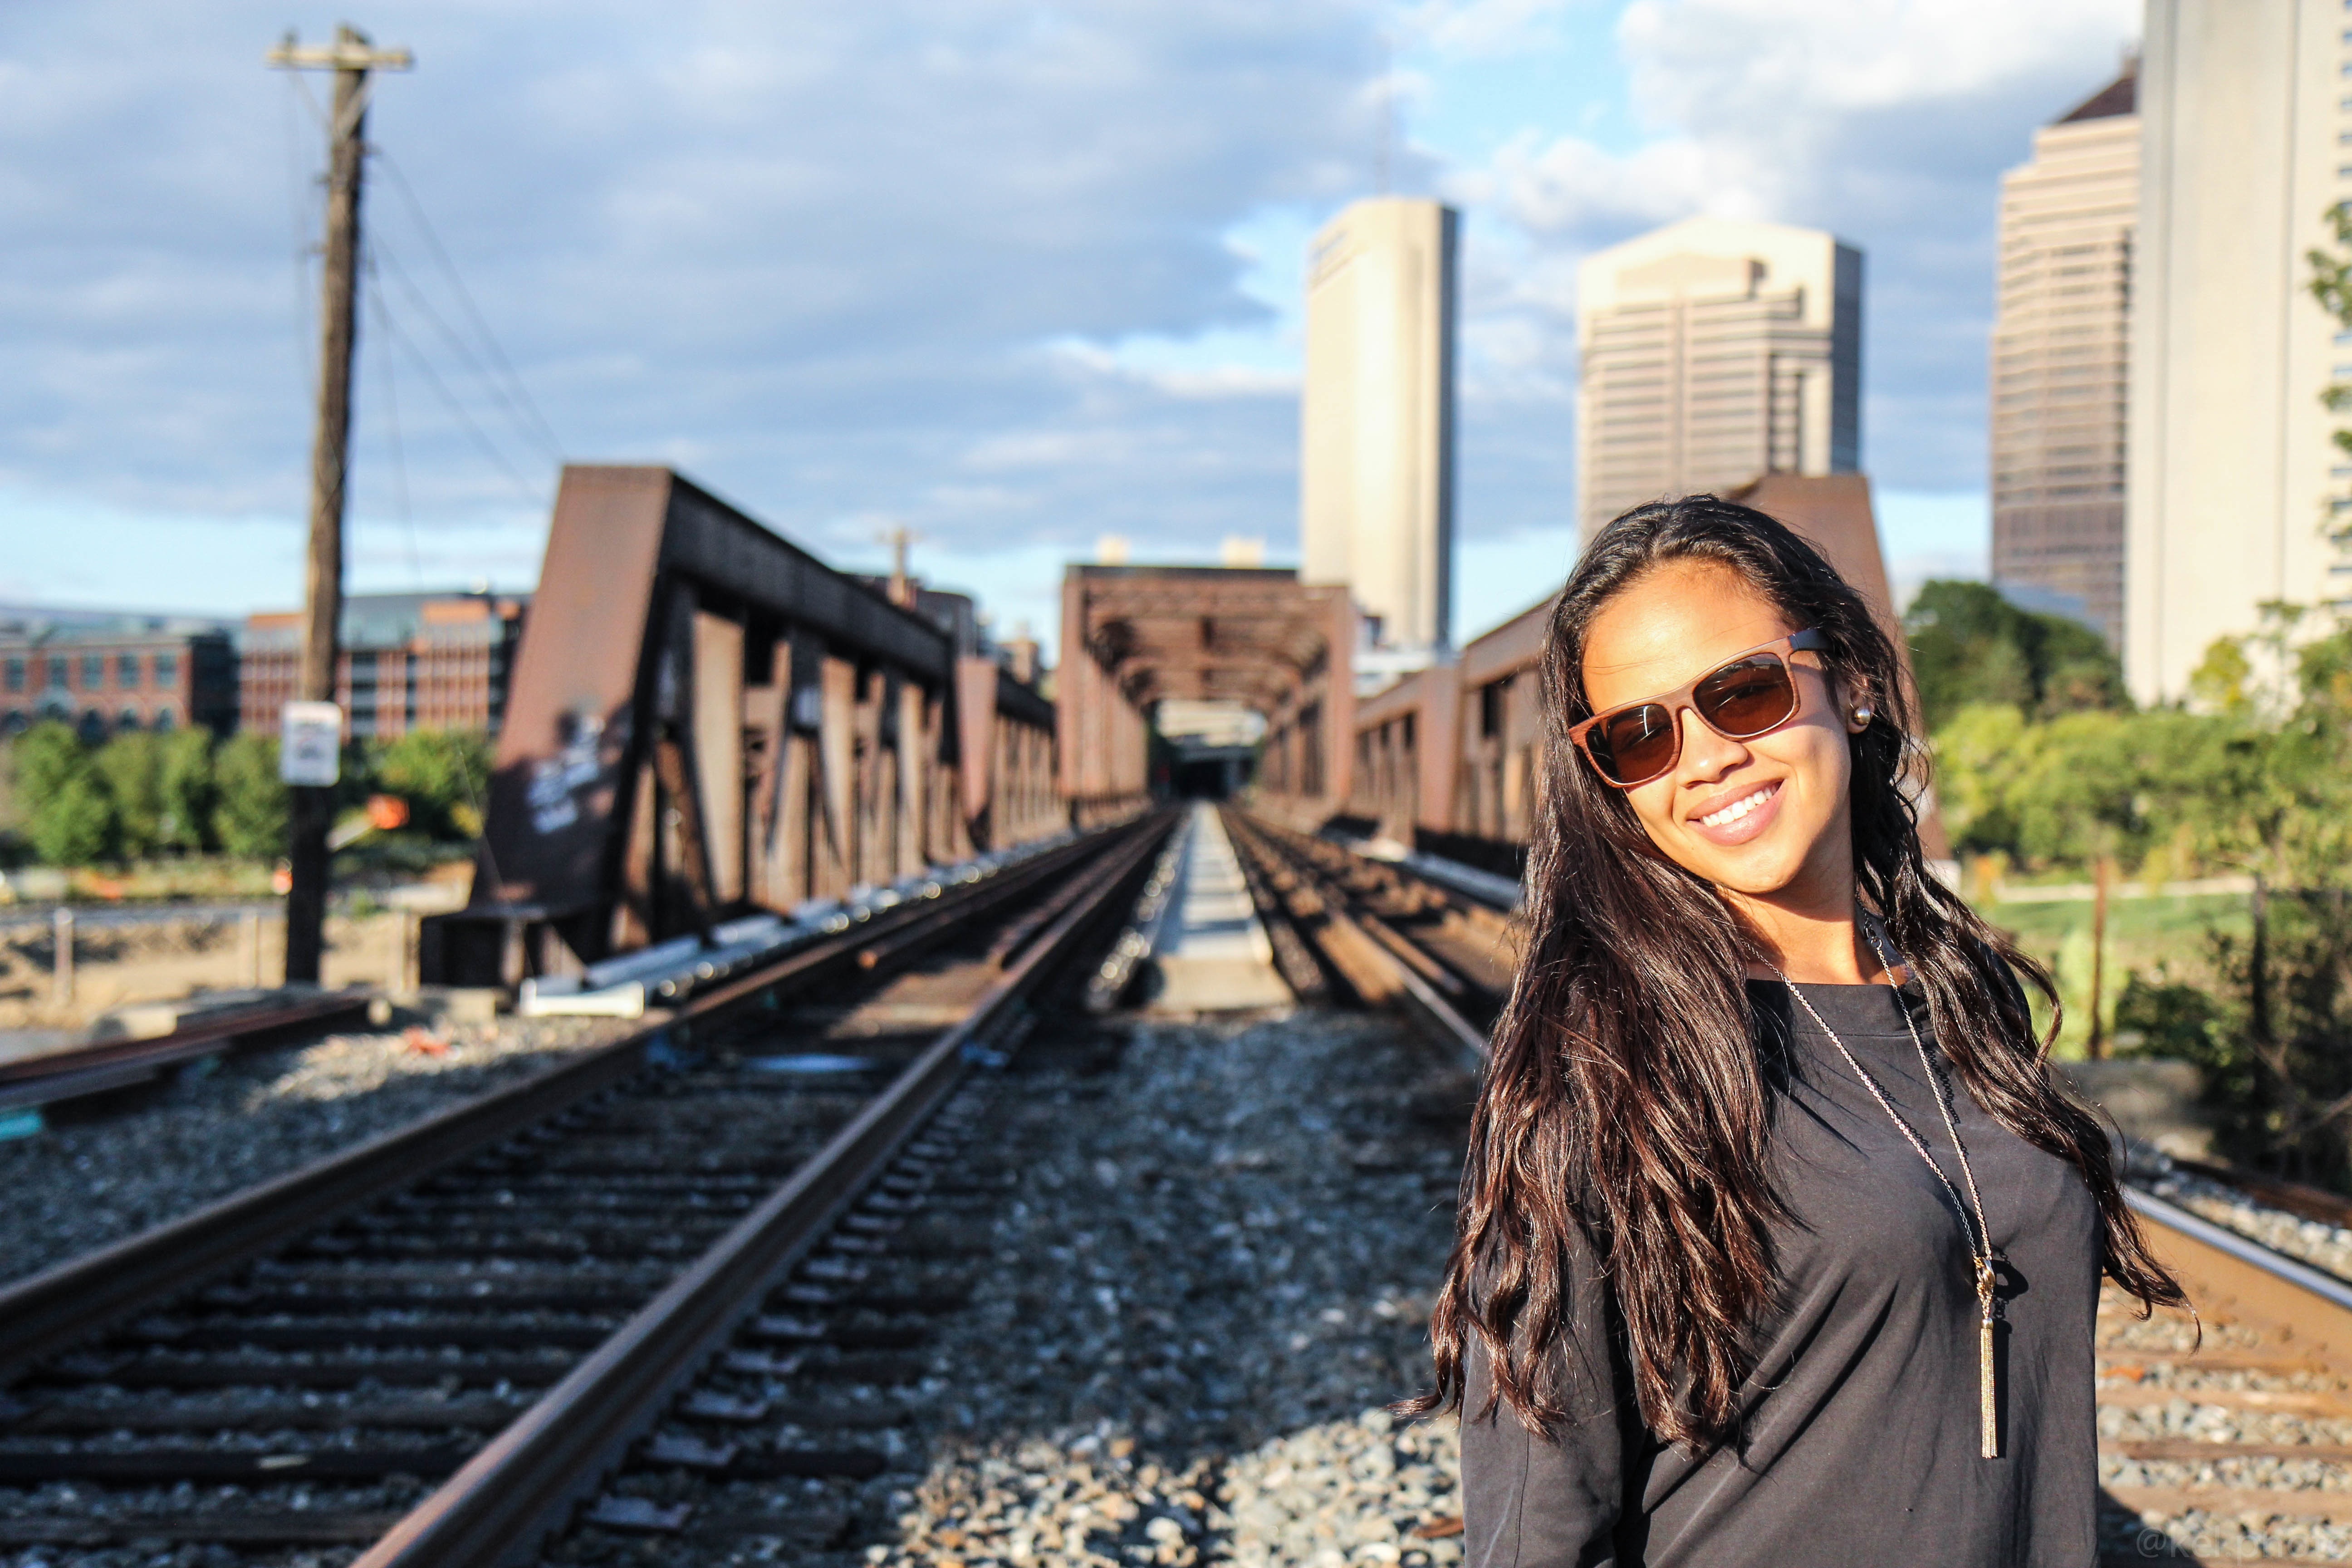
person, girl, woman, track, railway, train, female, transport, brunette, portrait, young, vehicle, station, smiling, smile, tracks, happy, sunglasses, attractive, adult